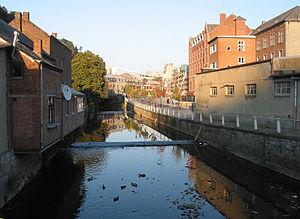
Jemelle (Belgique), la localité traversée par la Wamme.